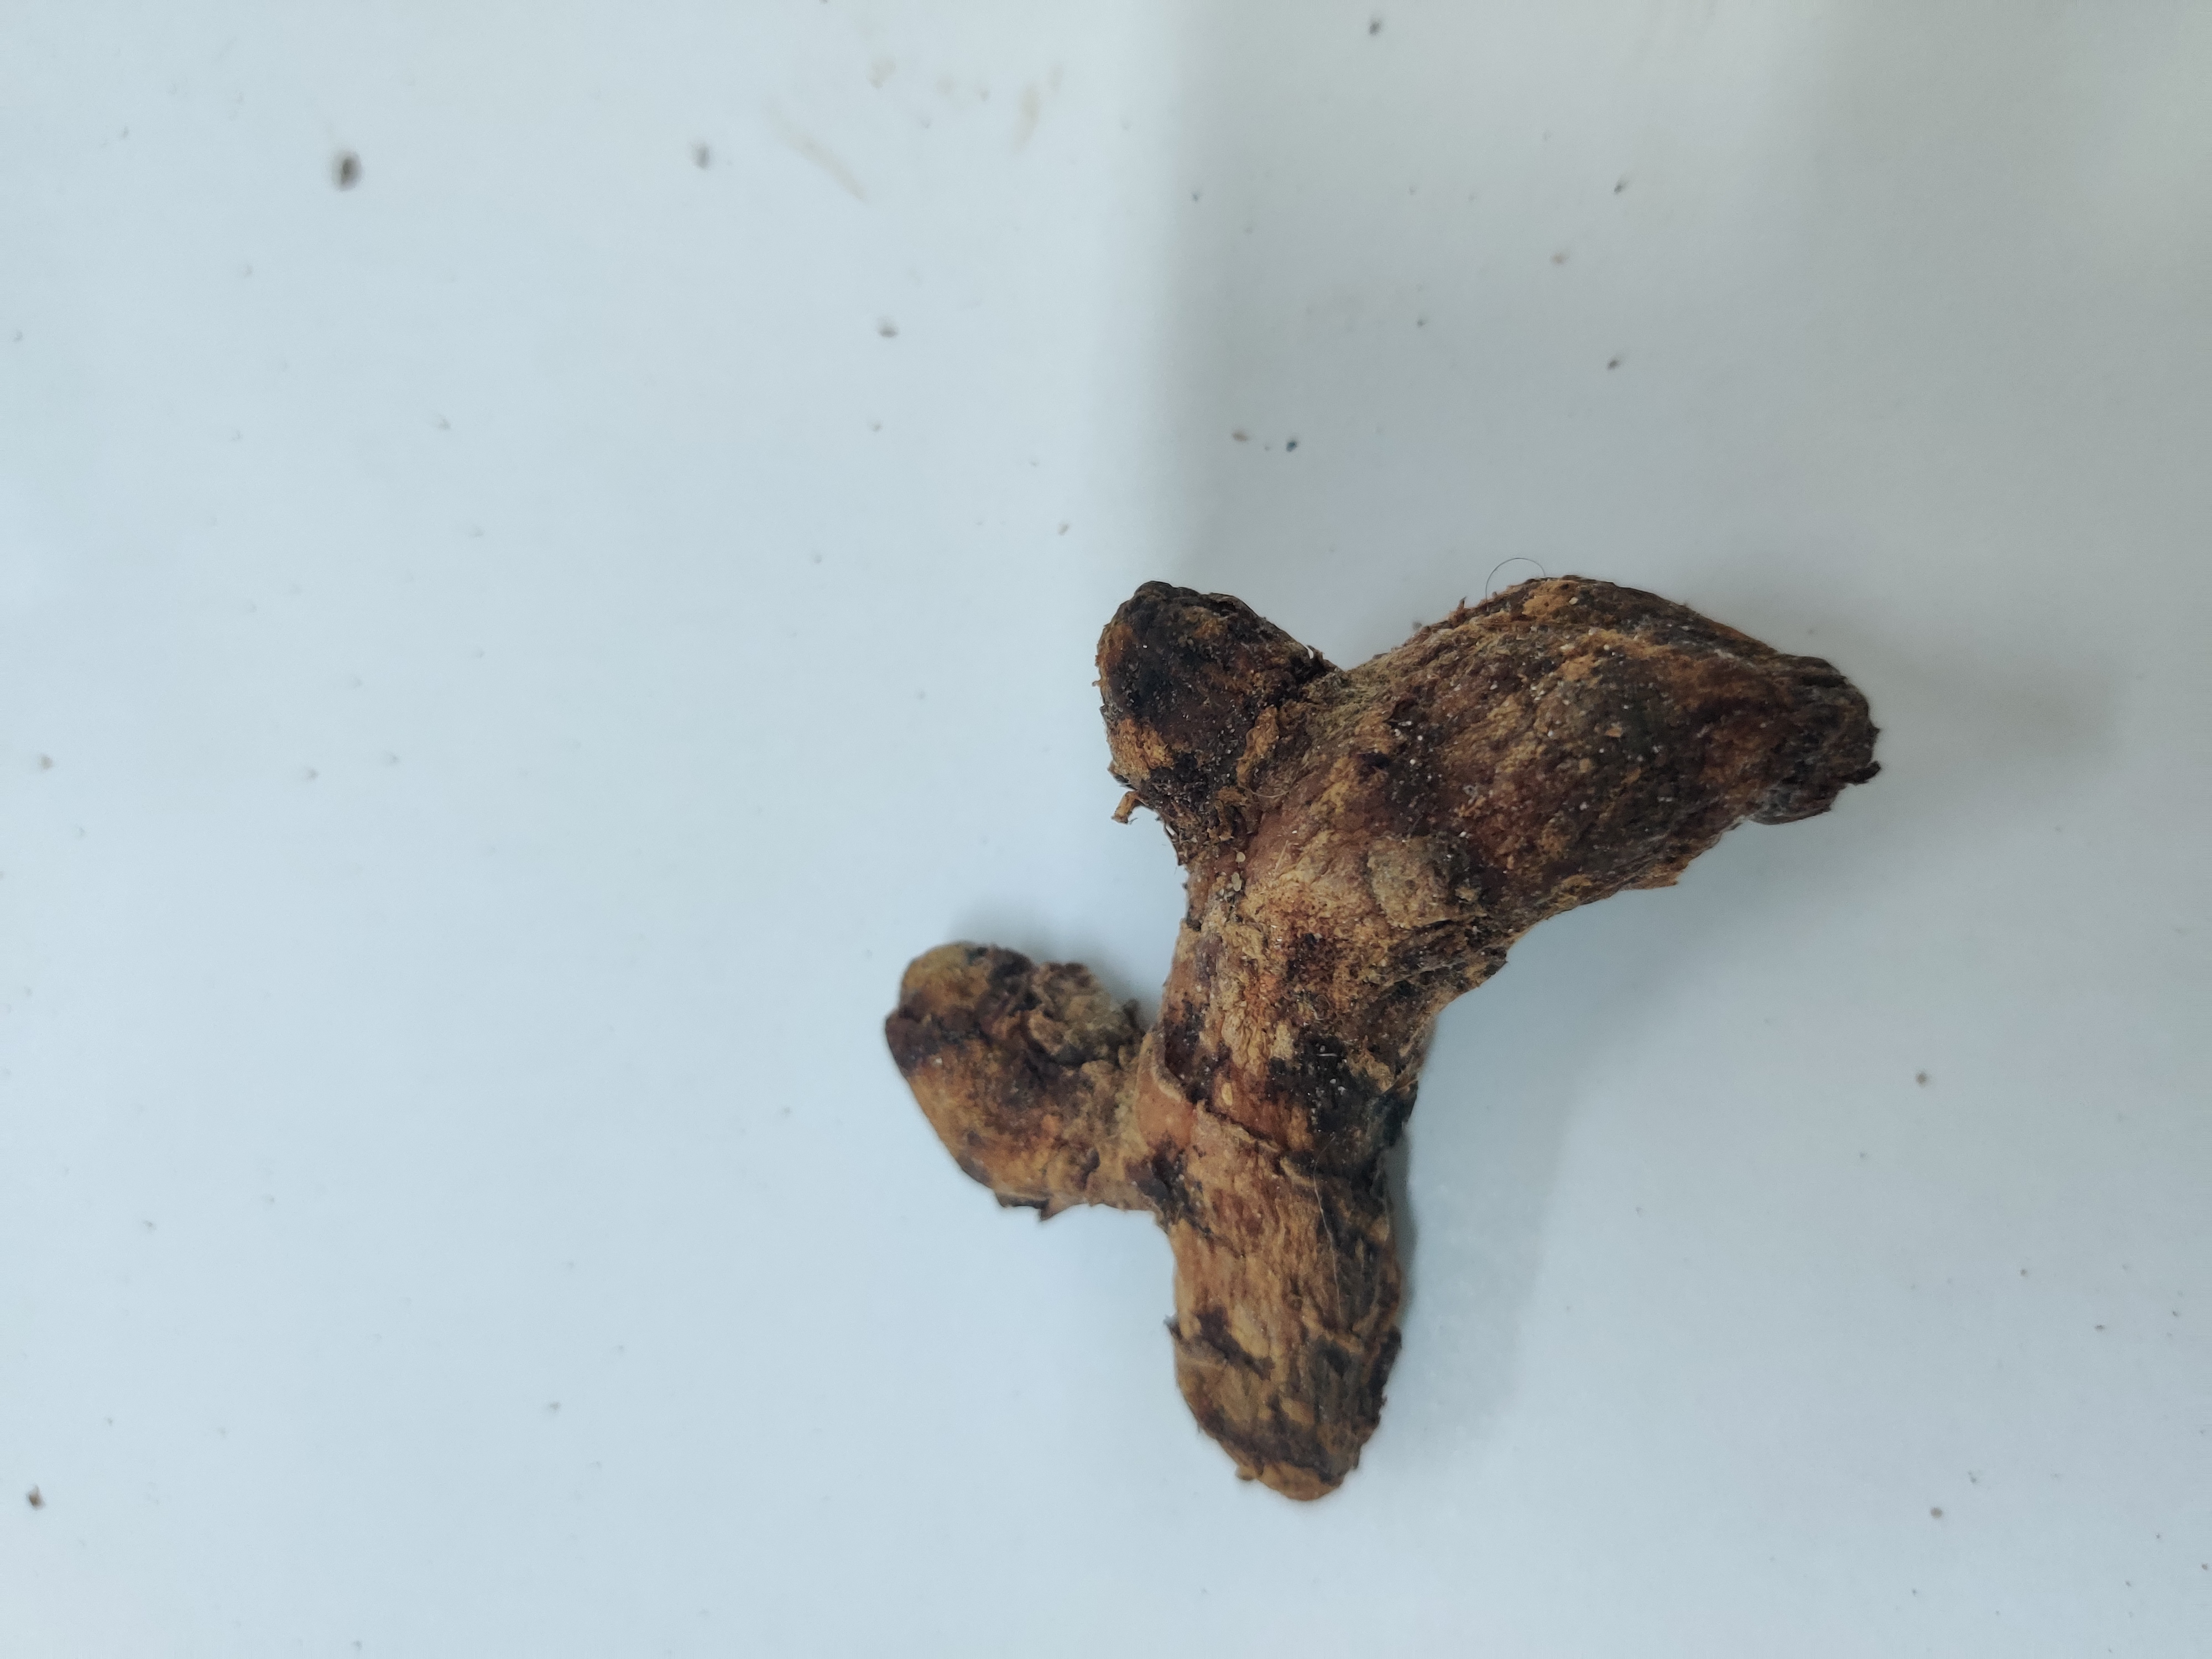
Crop: Turmeric
Condition: Severely Damaged